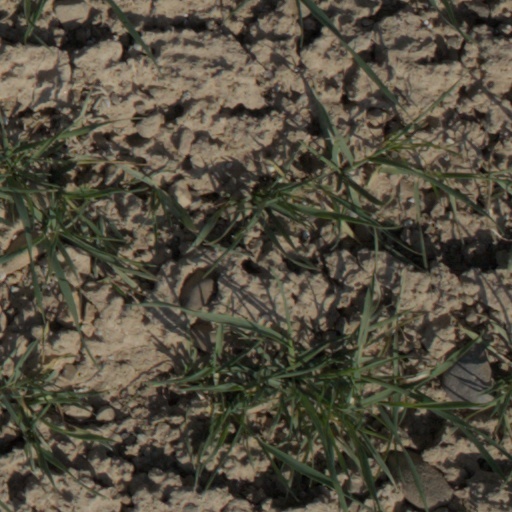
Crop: wheat